Odjak of Algiers Revolution

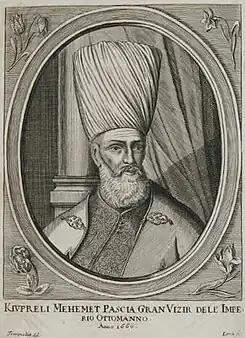
The Ottoman Grand Vizier Köprülü Mehmed Pasha

As soon as Pasha Ali arrived in İzmir, he submitted a report on what he had encountered and requested permission from its judge regarding informing Istanbul about it. The Grand Vizier Köprülü Mehmed Pasha was angered by the uprising rebellion in Algiers, considering it an act of disobedience to the Ottoman Sultan. Due to his intense anger, he summoned Ali to Istanbul and ordered his execution. Meanwhile, the Diwan of Algiers had sent a delegation with gifts to the Sublime Porte for in order to request another Pasha, but the Ottoman Grand Vizier refused to receive the delegation and sent a decree to the Algerians, warning them with the following letter : ""Finally, we will not send a governor to you. Pledge allegiance to whomever you wish. The Sultan does not need your obedience. We have thousands of Kingdoms like Algiers, whether it is one or none. And if you approach the Ottoman territories, you will not be satisfied."" After this, the Grand Vizier sent another decree to the ports on all Ottoman coasts, as well as to the governors of Egypt and the Sharif of Mecca, requesting them to prevent the Algerians from going on the pilgrimage, selling weapons to them, and not allowing them to approach the Ottoman coasts. This implies the disruption of the Hajj pilgrimage and trade to the East, along with the potential discontent of religious authorities and the local population, in addition to the cessation of the vital recruitment of the Odjak thus threatening its existence.